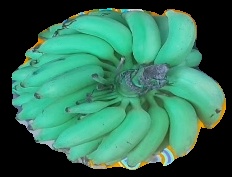
Variety: elakki-bale
Grade: grade2